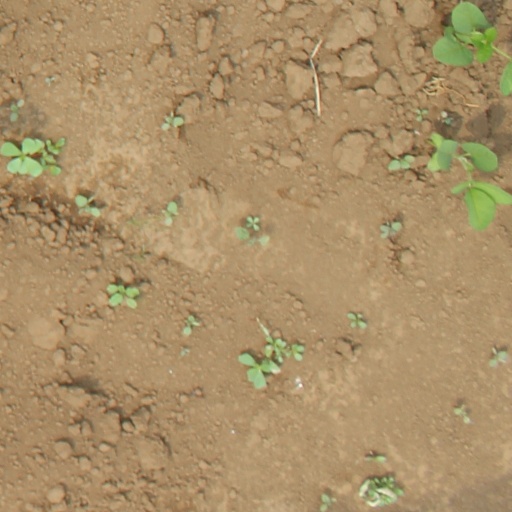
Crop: soybean